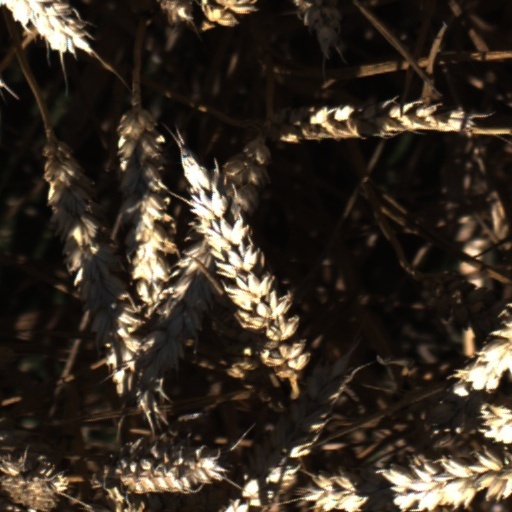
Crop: wheat